Pride of the Navy

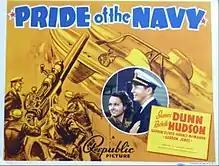
Lobby card

Pride of the Navy is a 1939 American action film directed by Charles Lamont and written by Ben Markson and Saul Elkins. The film stars James Dunn, Rochelle Hudson, Gordon Oliver, Horace McMahon, Gordon Jones and Charlotte Wynters. The film was released on January 23, 1939, by Republic Pictures.